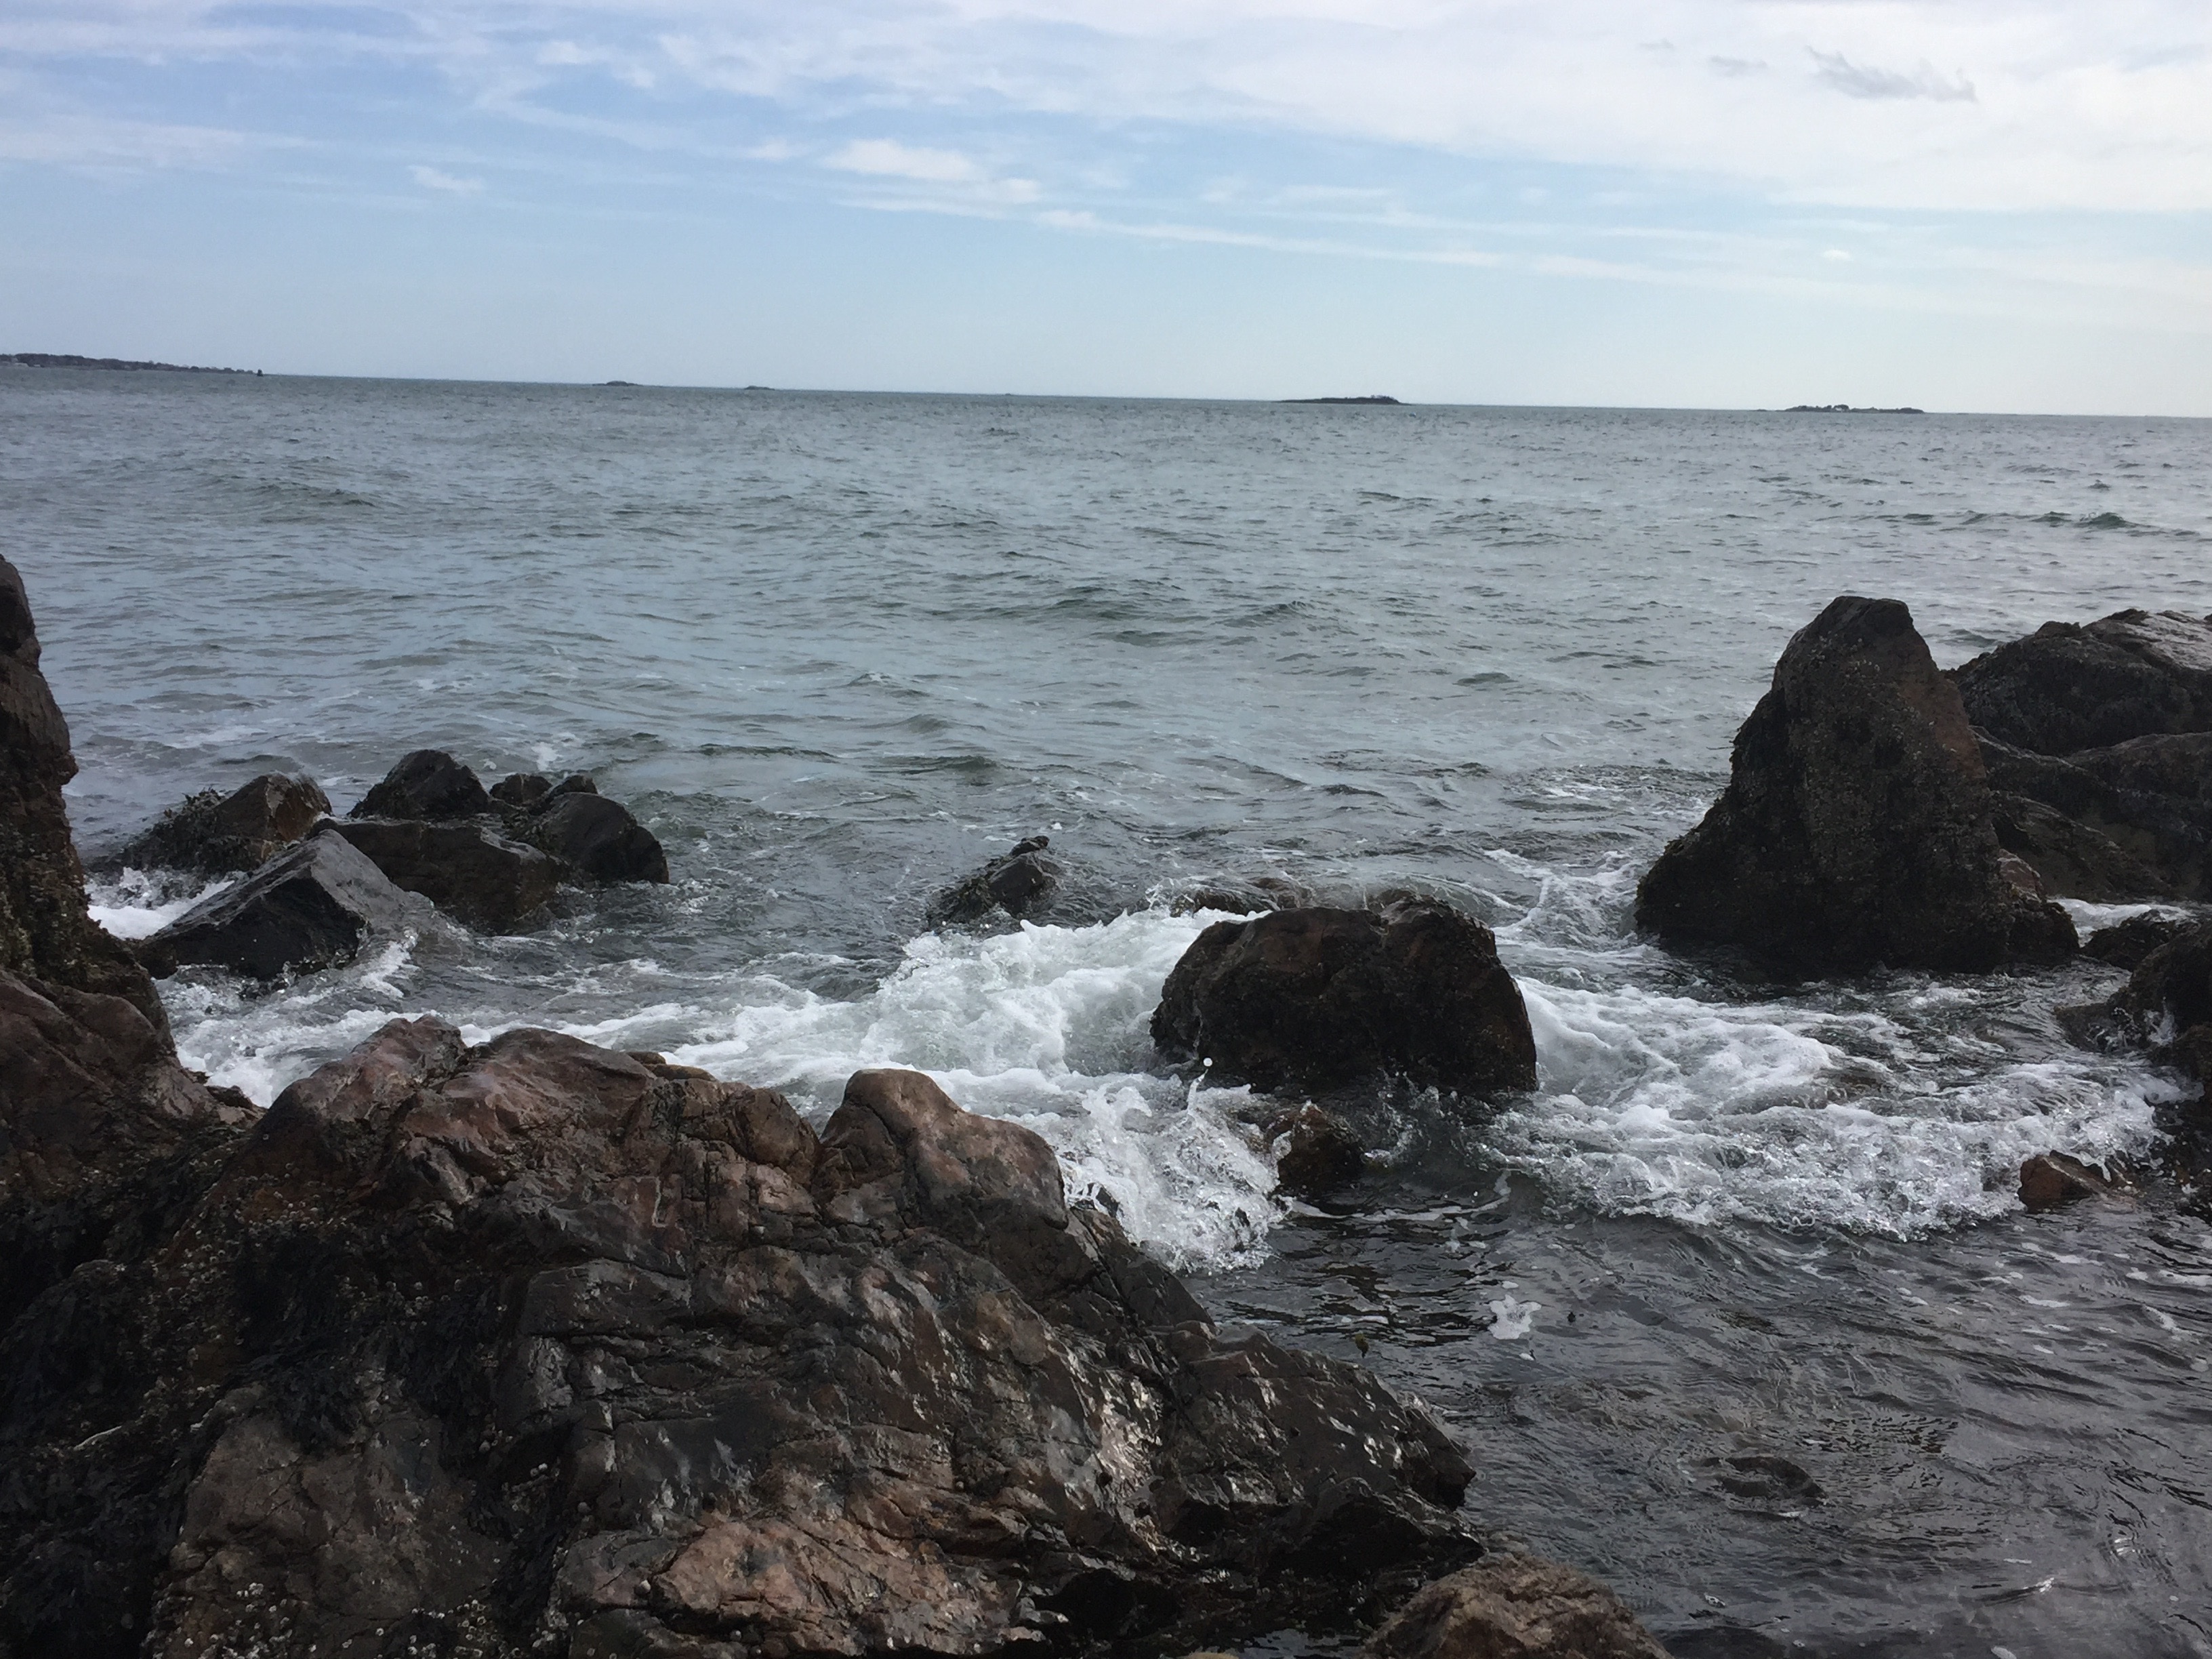
beach, sea, coast, water, rock, ocean, horizon, shore, wave, cliff, cove, bay, terrain, material, body of water, cape, wind wave